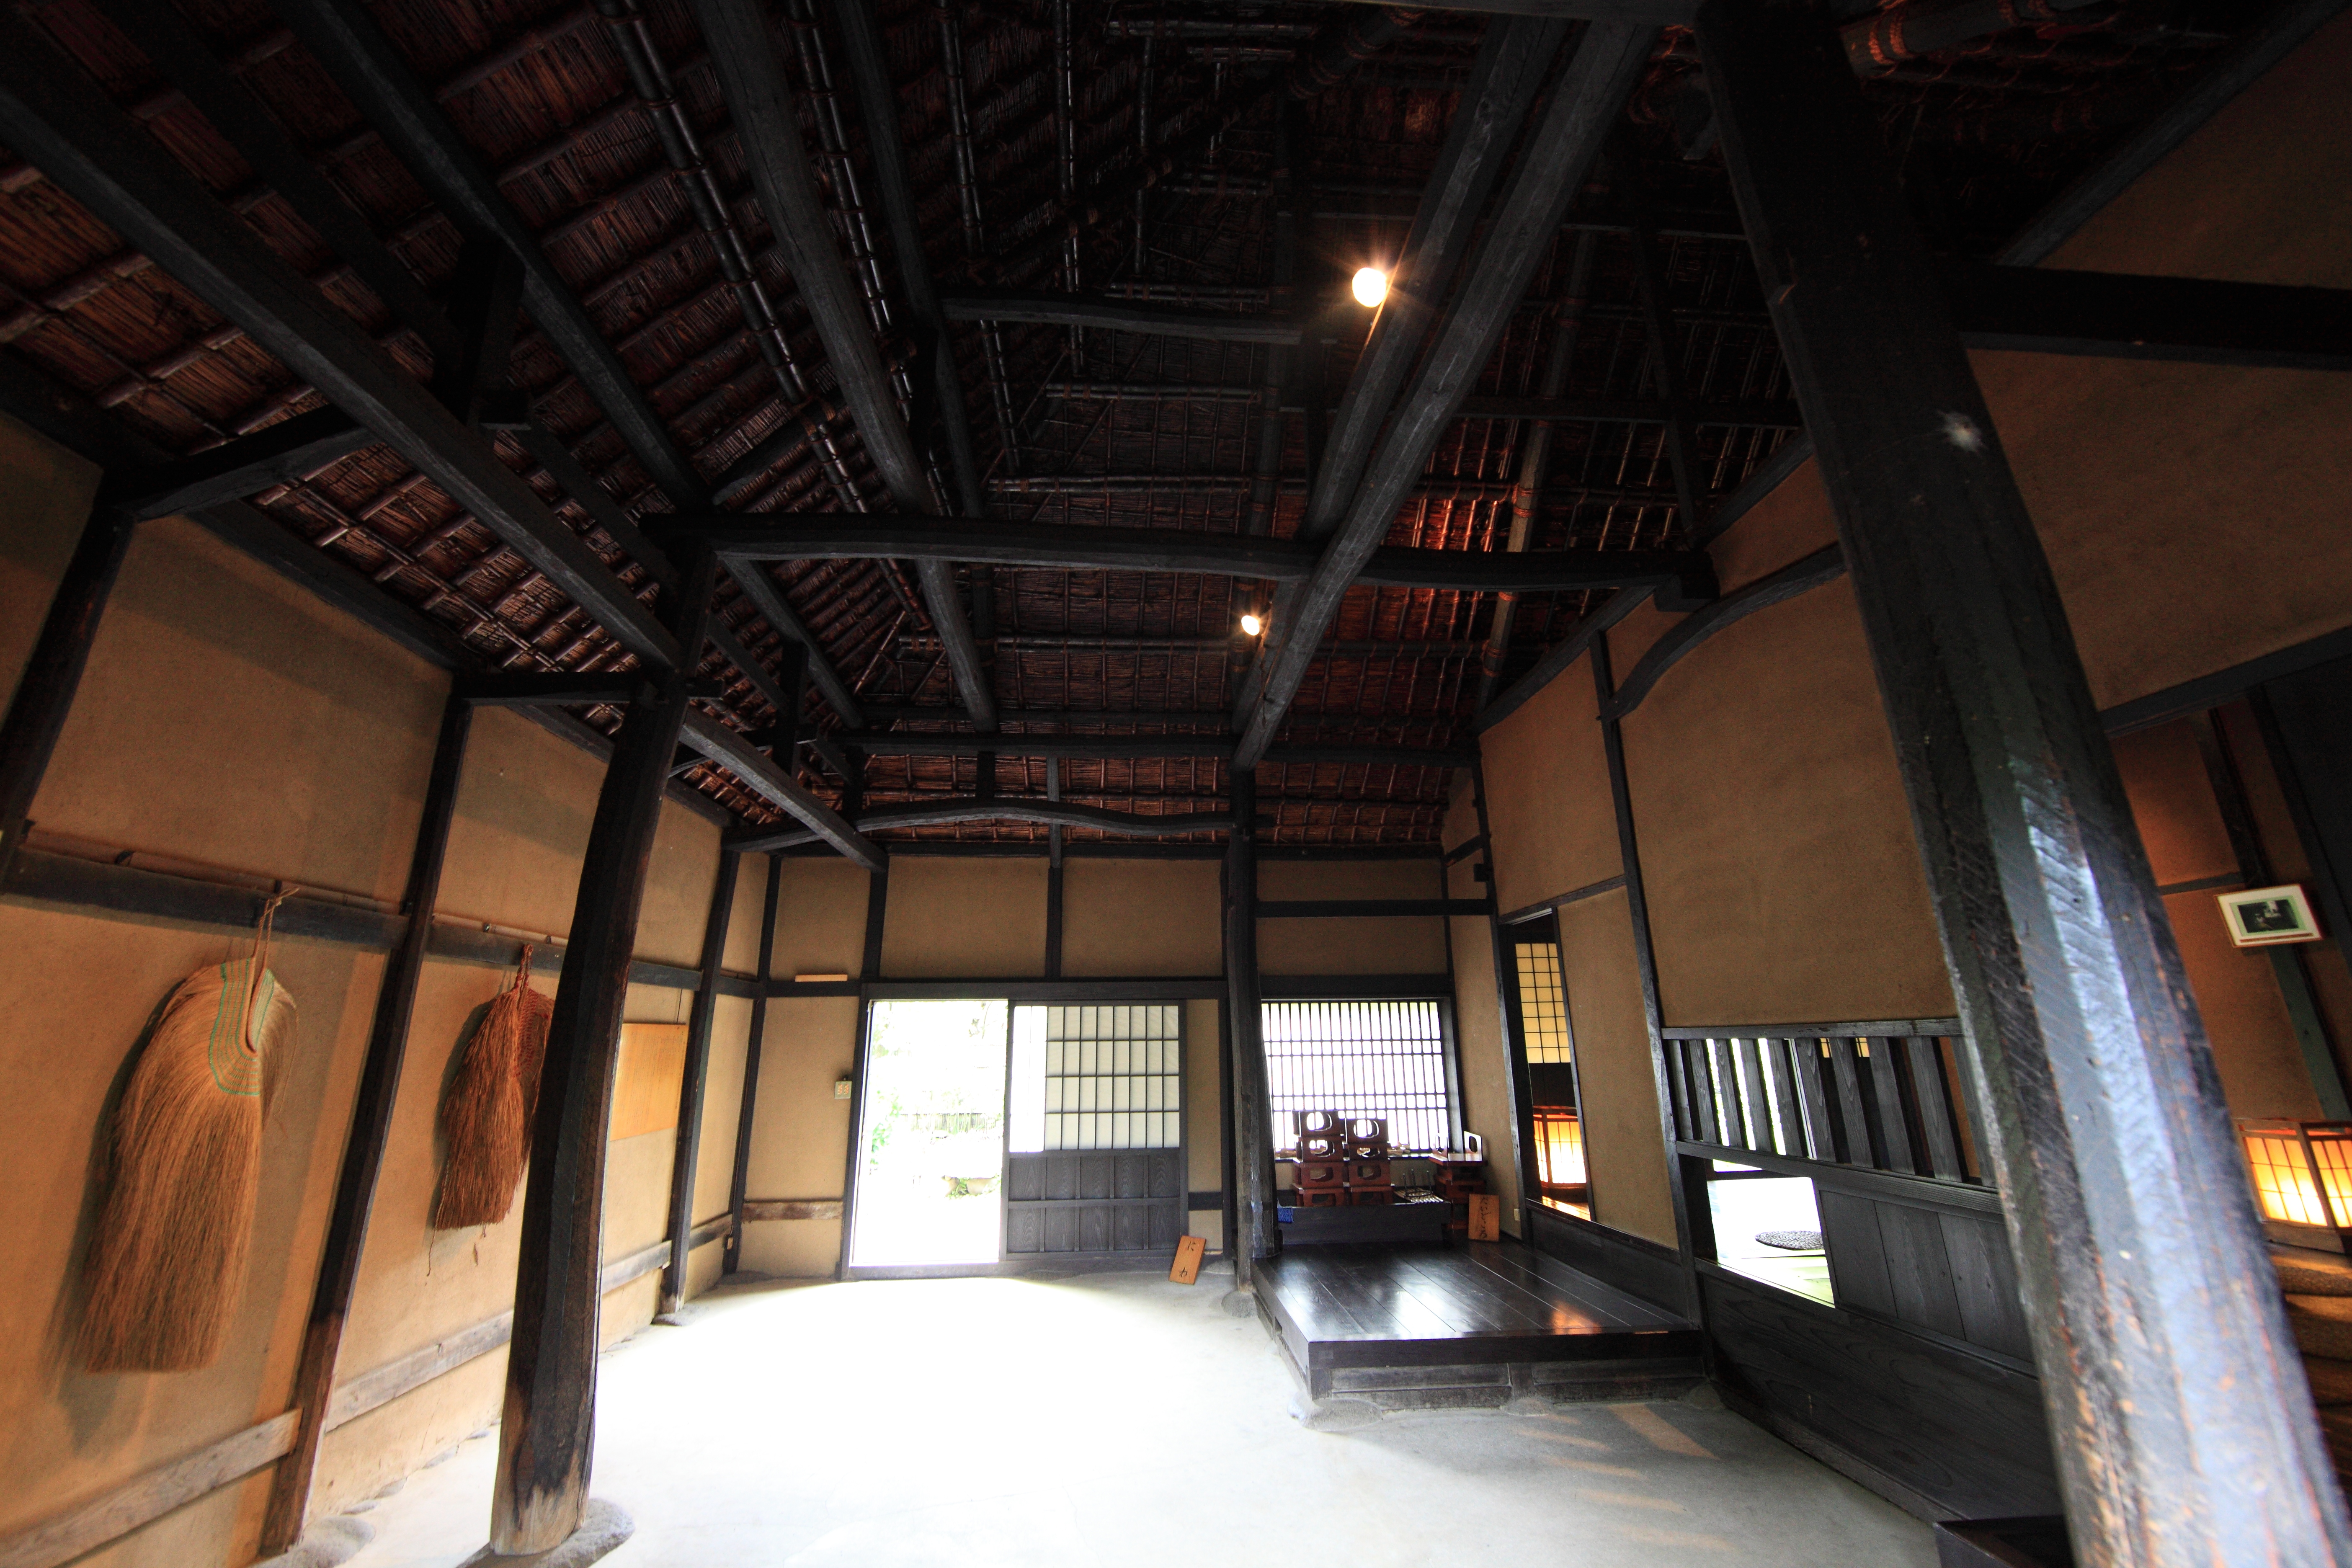
architecture, wood, house, interior, old, high, ancient, residence, factory, room, design, japanese, 5d, style, hires, markii, traditional, hi, res, resolution